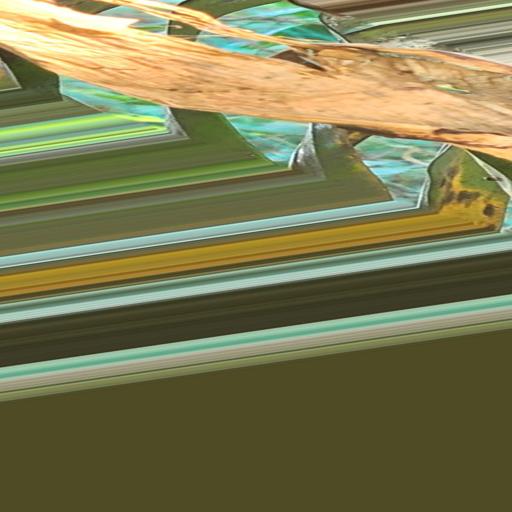
Label: moko_disease